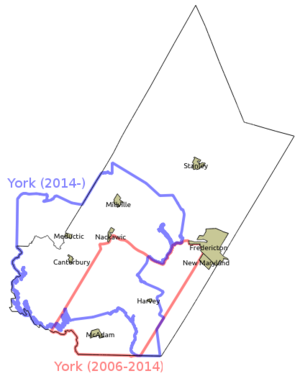
York est une ancienne circonscription électorale provinciale du Nouveau-Brunswick représentée à l'Assemblée législative de 1995 au 2014.